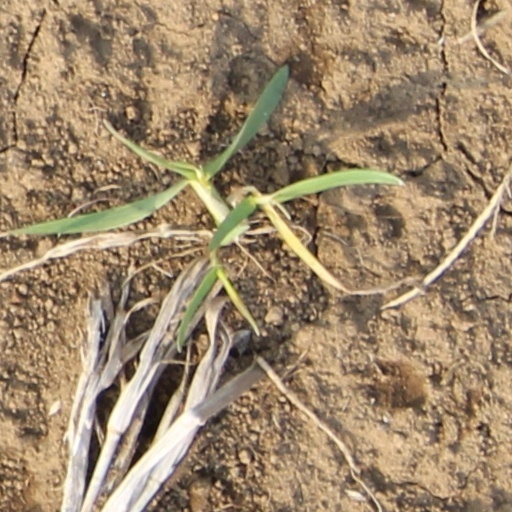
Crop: wheat